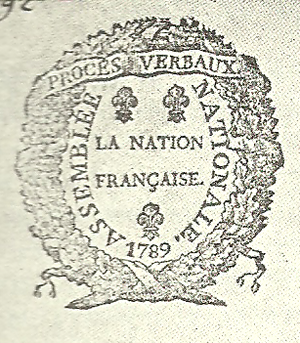
Écu de l'Assemblée Nationale et de la Assemblée Législative de France depuis 1789.